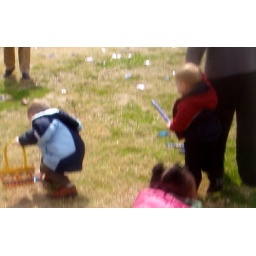
Isaiah in blue coat picking up Easter Candy. Matthew in red coat with Ken.